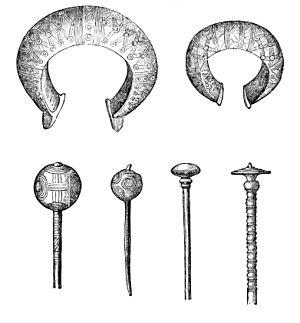
Une épingle est un petit objet filiforme utilisé pour maintenir ensemble des objets. Elle est piquante d'un côté et a une tête de l'autre côté.